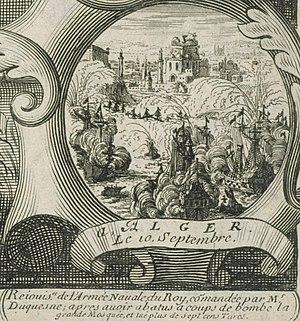
Détail d'un almanach de 1683 rappelant les événements de 1682 (bombardement d'Alger pendant l'été 1682). Les dégâts sur la ville avec le nombre de tués. Recueil. Collection Michel Hennin. Estampes relatives à l'Histoire de France. Tome 60, Pièces 5273-5351, période
Le bombardement d’Alger de 1682 est une opération navale du royaume de France contre la régence d'Alger au cours de la guerre franco-algérienne. Louis XIV confie à Abraham Duquesne la mission de bombarder Alger après que le dey a déclaré la guerre à la France en 1681. Ce bombardement fait partie des multiples opérations menées pendant deux siècles contre la course musulmane en Méditerranée et dans l’Atlantique.